Mattuthavani

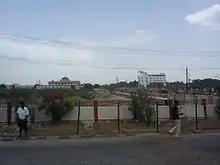
Flower Market

Before being shifted to Mattuthavani, the Madurai district central vegetable market operated on North Chittirai street. This caused heavy traffic congestion on city roads because of the heavy flow of trucks and goods carriers. The market moved to vacant land between the bus stand and the agricultural marketing complex at Mattuthavani at a cost of ₹63 crore. The Integrated Central Vegetable Market at Mattuthavani opened at this new location from 1 September 2010. The complex was constructed at a cost of ₹13 crore. The flower market is situated in between the Central market and the Bus stand.